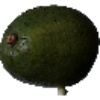
Label: Avocado 1